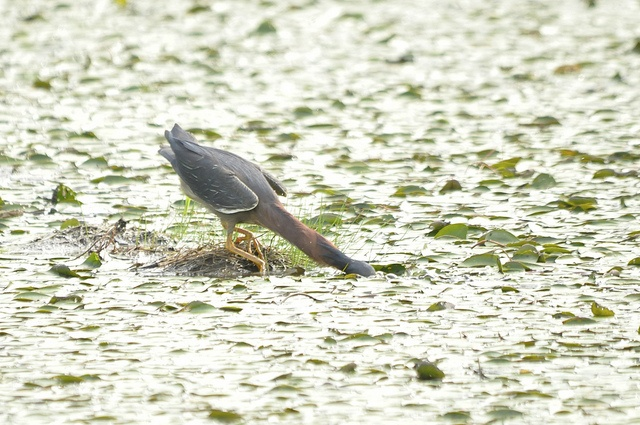
A bird with it's head poking through leaves on the surface of water.
A bird sticks its head into the water underneath a layer of plants.
this is a duck with its face in the water
A bird with a long neck standing on top of a mound of dirt.
A bird looking under the water for a snack.